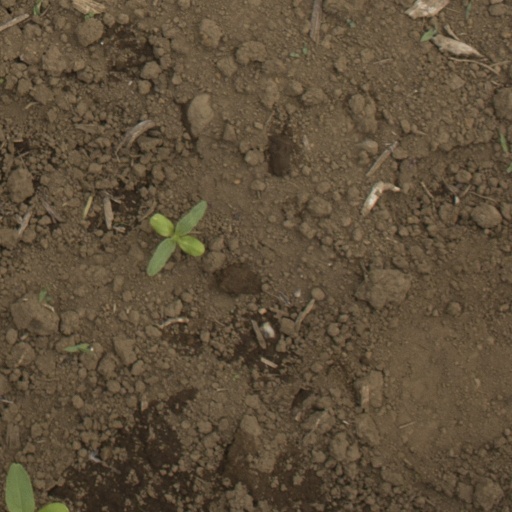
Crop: Jerusalem artichoke